Fred Frith

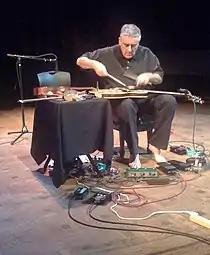
Fred Frith performing in Seattle in April 2009.

Since the late 1980s, Fred Frith has composed a number of longer works. The following is a selection (years indicating time of composition).